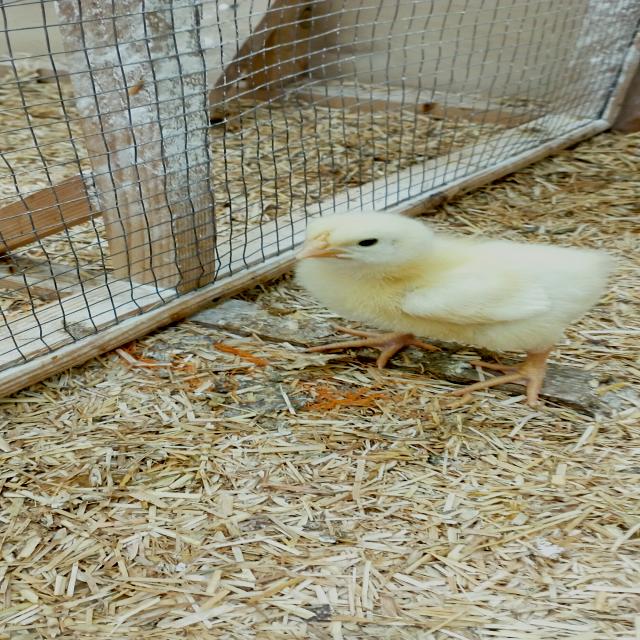
Weight: 157 g